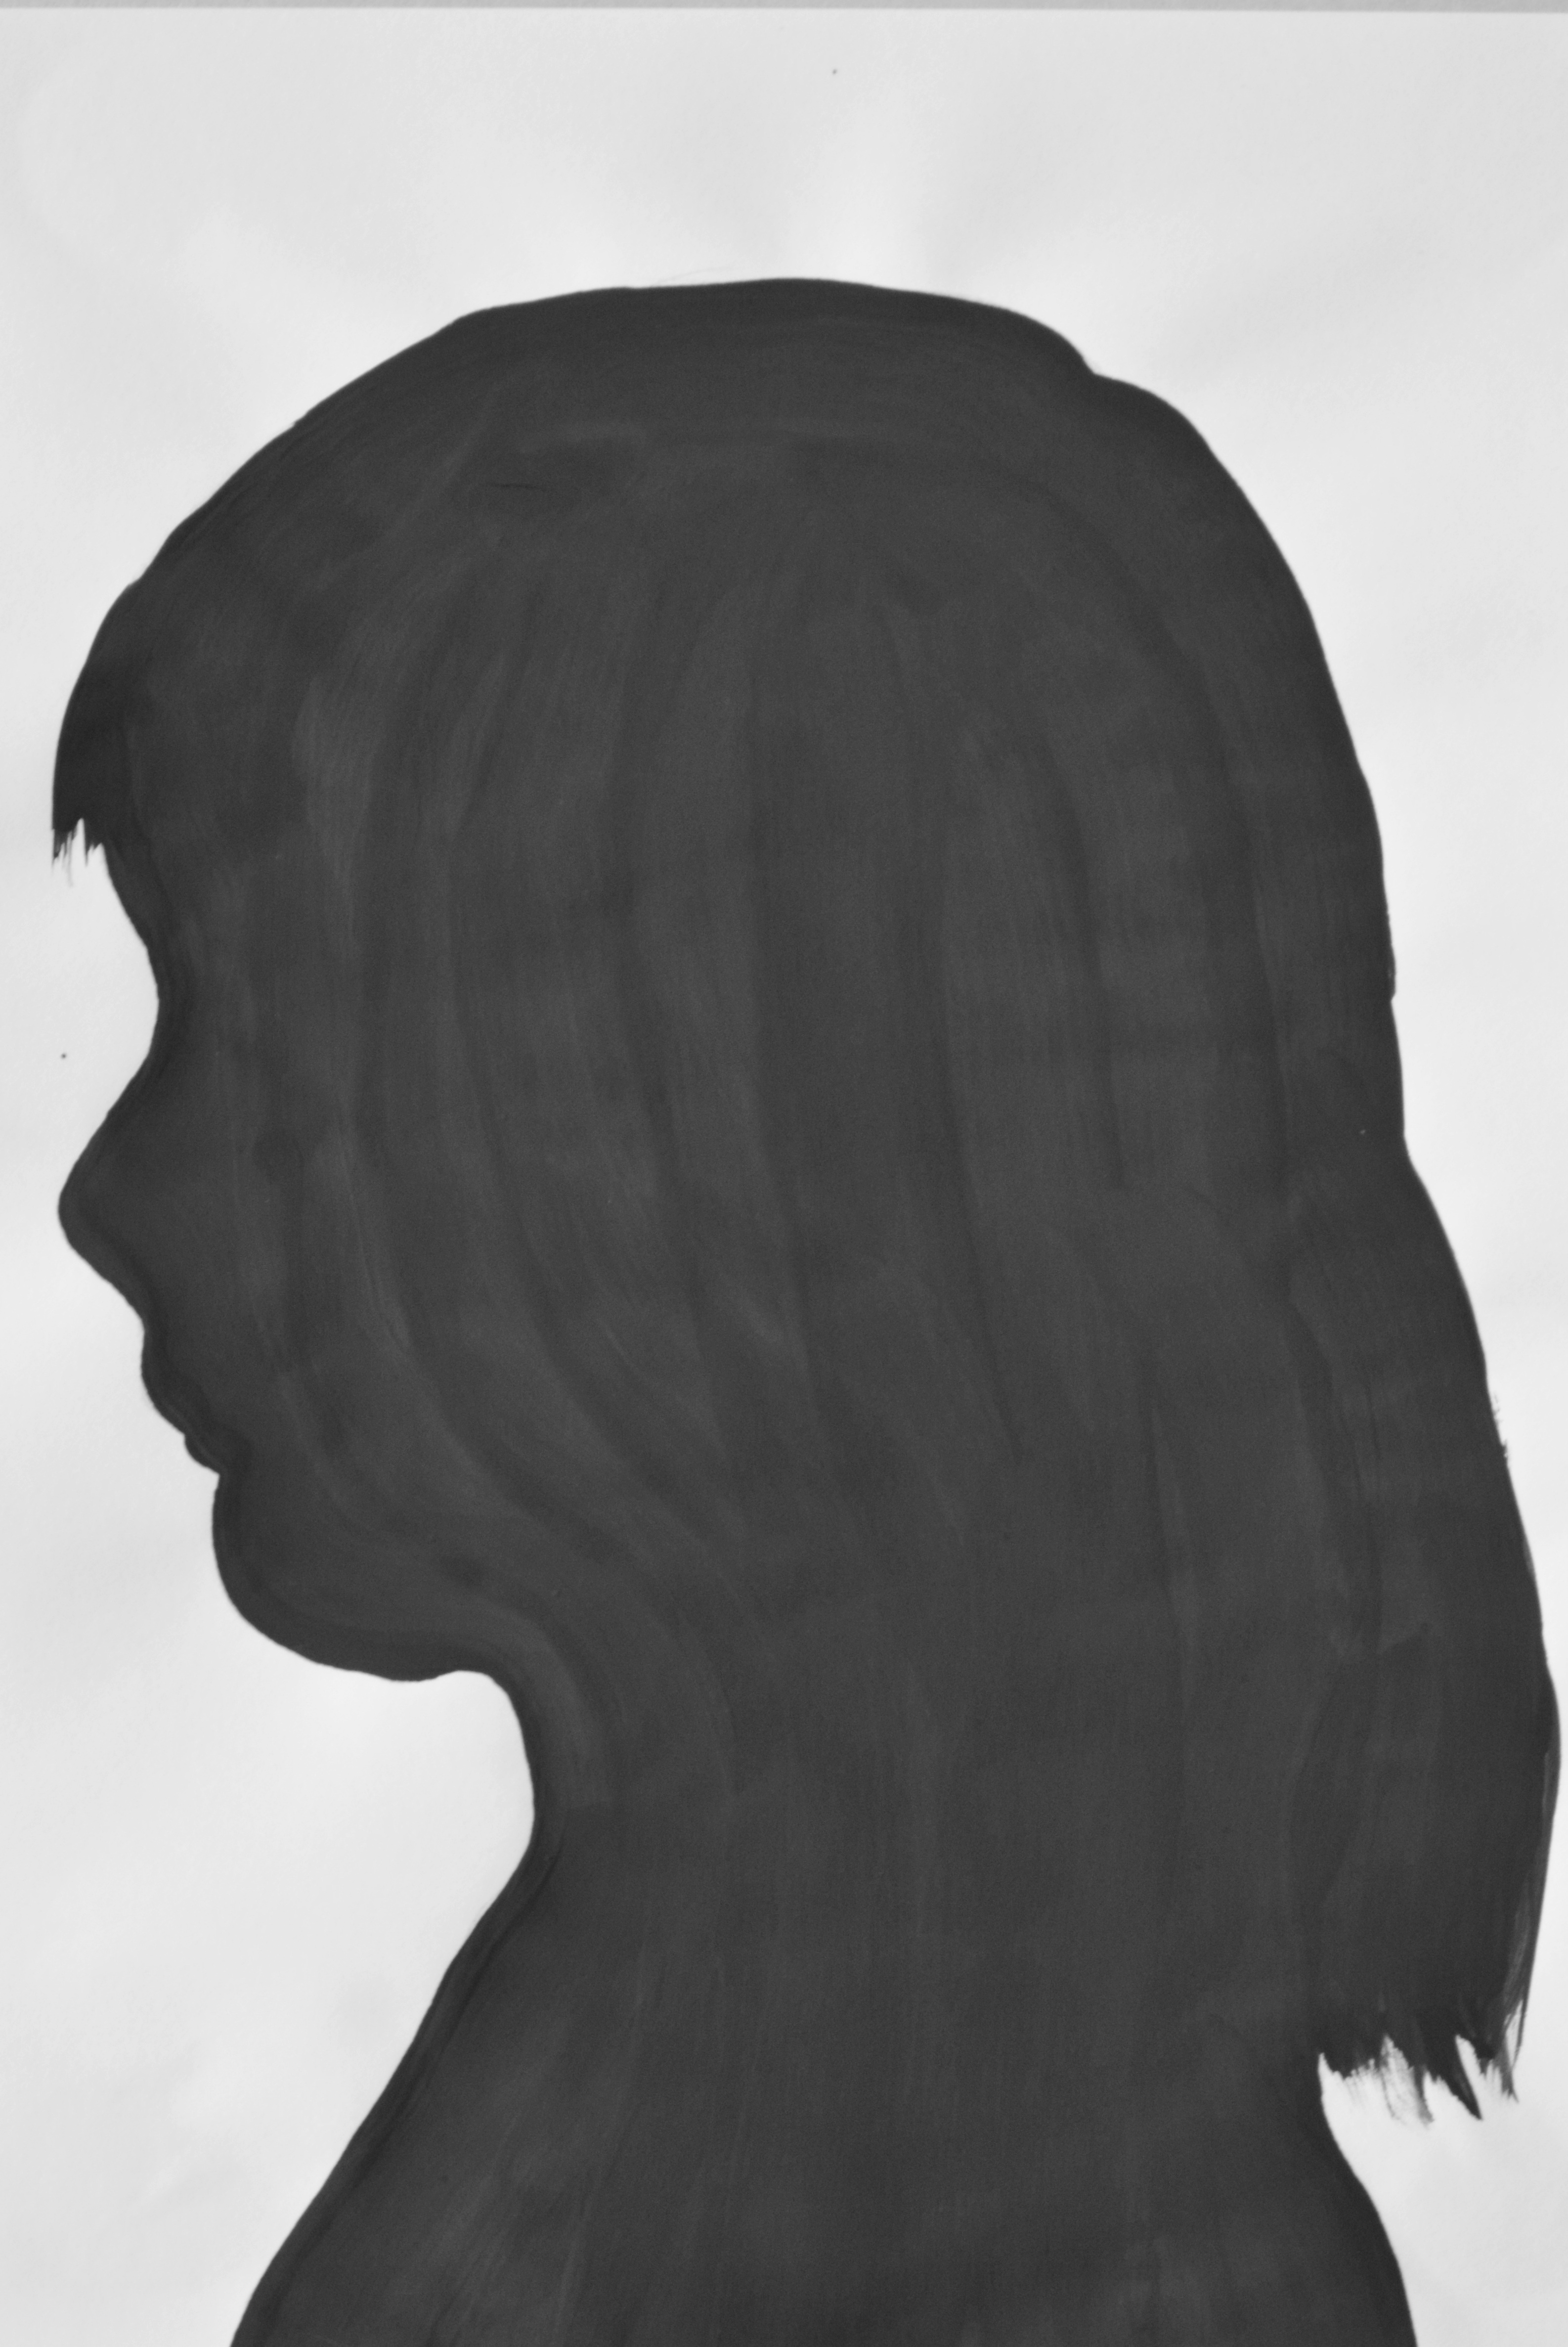
black and white, shadow, child, clothing, black, monochrome, outerwear, hairstyle, sculpture, drawing, cap, head, monochrome photography